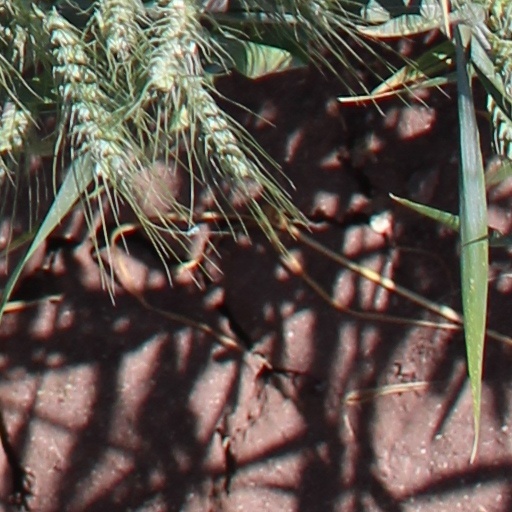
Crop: wheat